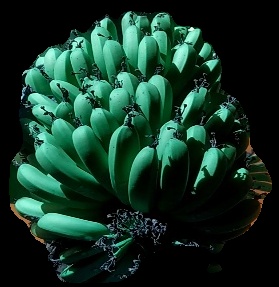
Variety: pachbale
Grade: grade1